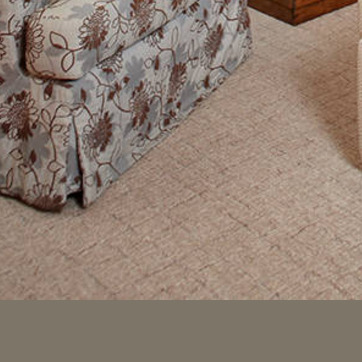
Material: carpet